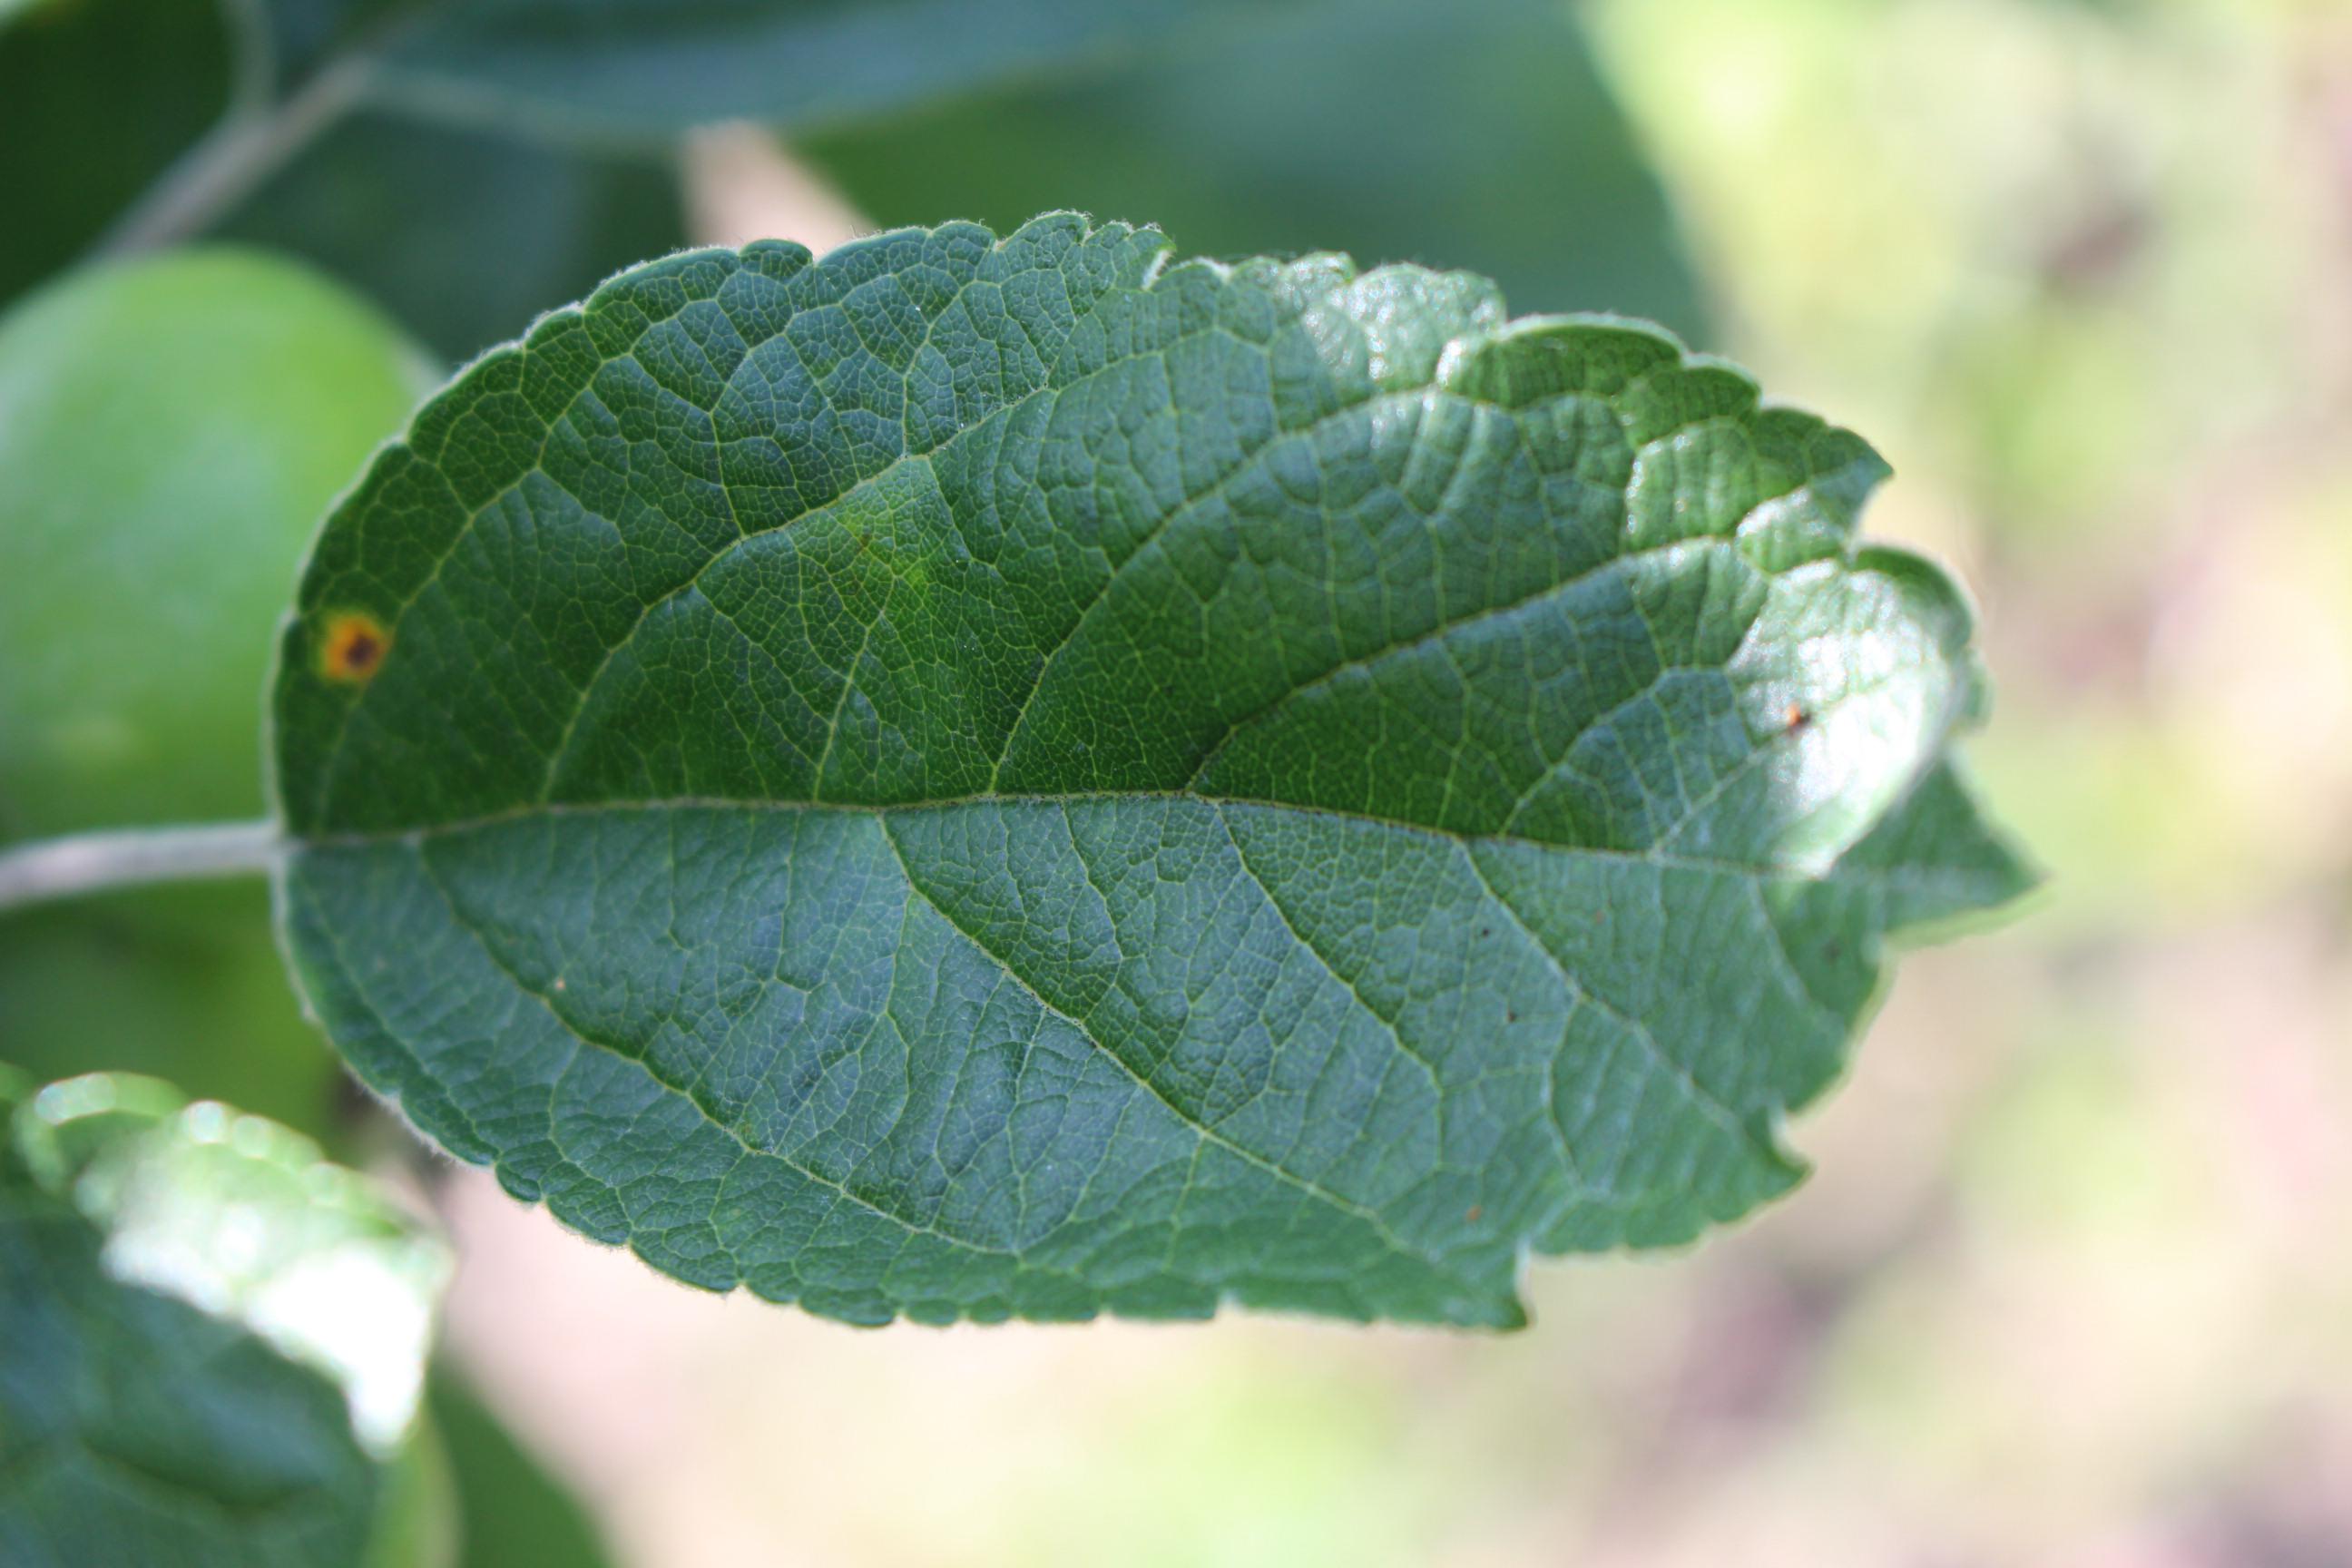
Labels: rust